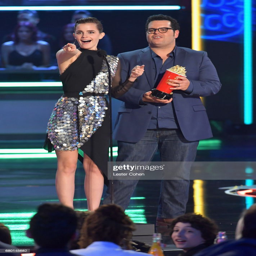
actors accept the movie of the year award onstage during award .